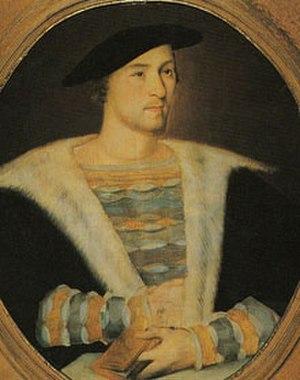
William Carey d'Aldenham, est un courtisan à la Cour d'Henri VIII d'Angleterre et son favori. Il fait partie de la Privy Chamber lorsque le roi la crée, et il est son esquire. Il est marié à Mary Boleyn, sœur de la seconde épouse d'Henri, Anne Boleyn, et précédemment sa maîtresse.
Mary Boleyn est un membre de la famille aristocratique Boleyn, qui a joui d'une influence considérable à la cour d'Angleterre lors de la première partie du XVIᵉ siècle.